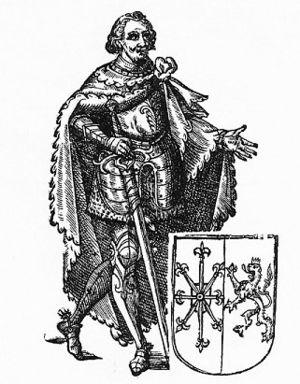
Thierry IV de Clèves, fils de Thierry III de Clèves et d'Adélaïde de Sulzbach.